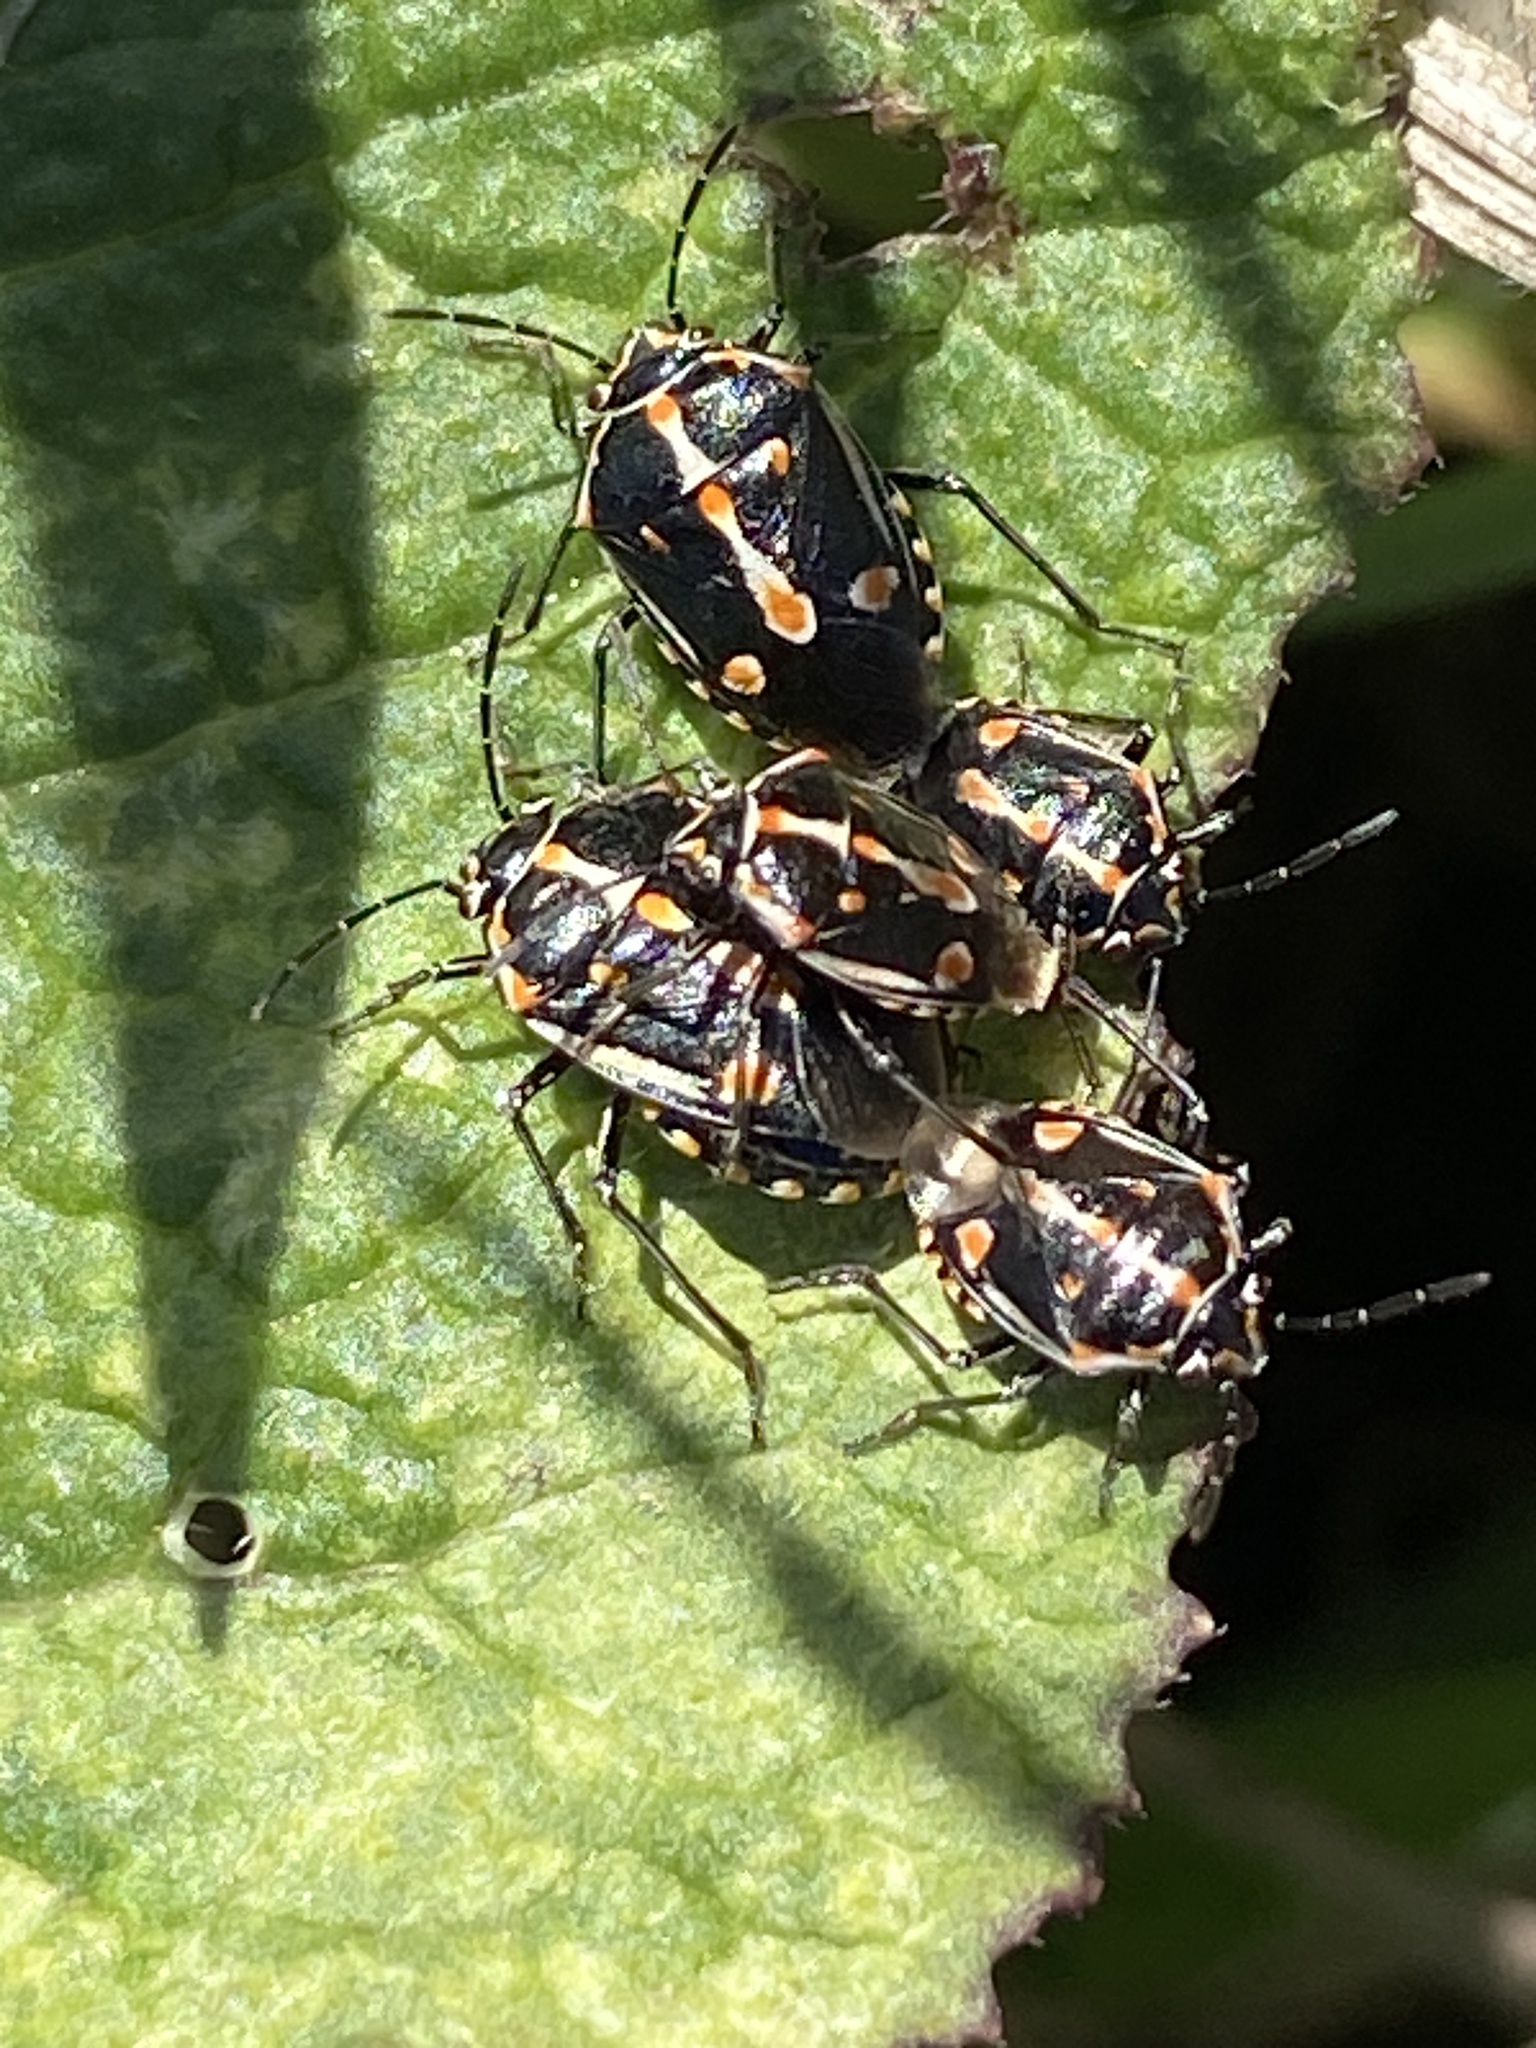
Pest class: stink_bug